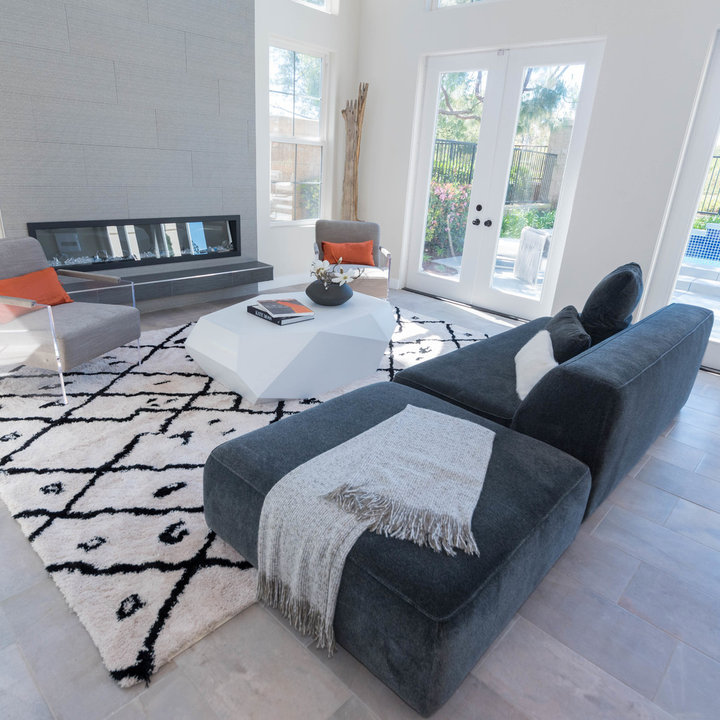
Style: Modern